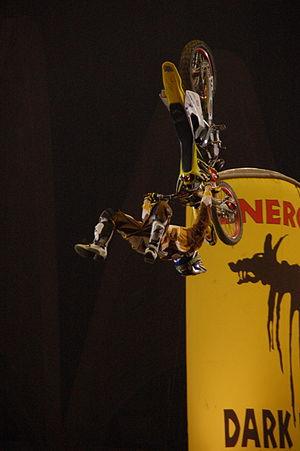
Le freestyle motocross est un sport motocycliste consistant à effectuer des figures pendant des sauts. Un jury note chaque figure selon la difficulté et la réalisation. On utilise pour ce faire des motos de type motocross.